D'Annunzio (film)

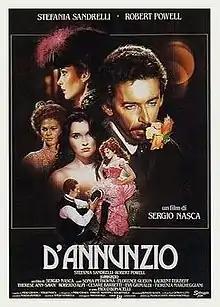
Italian theatrical release poster by Renato Casaro

D'Annunzio (internationally released as "D'Annunzio and I" and "Love Sin") is a 1987 Italian biographical film directed by Sergio Nasca.